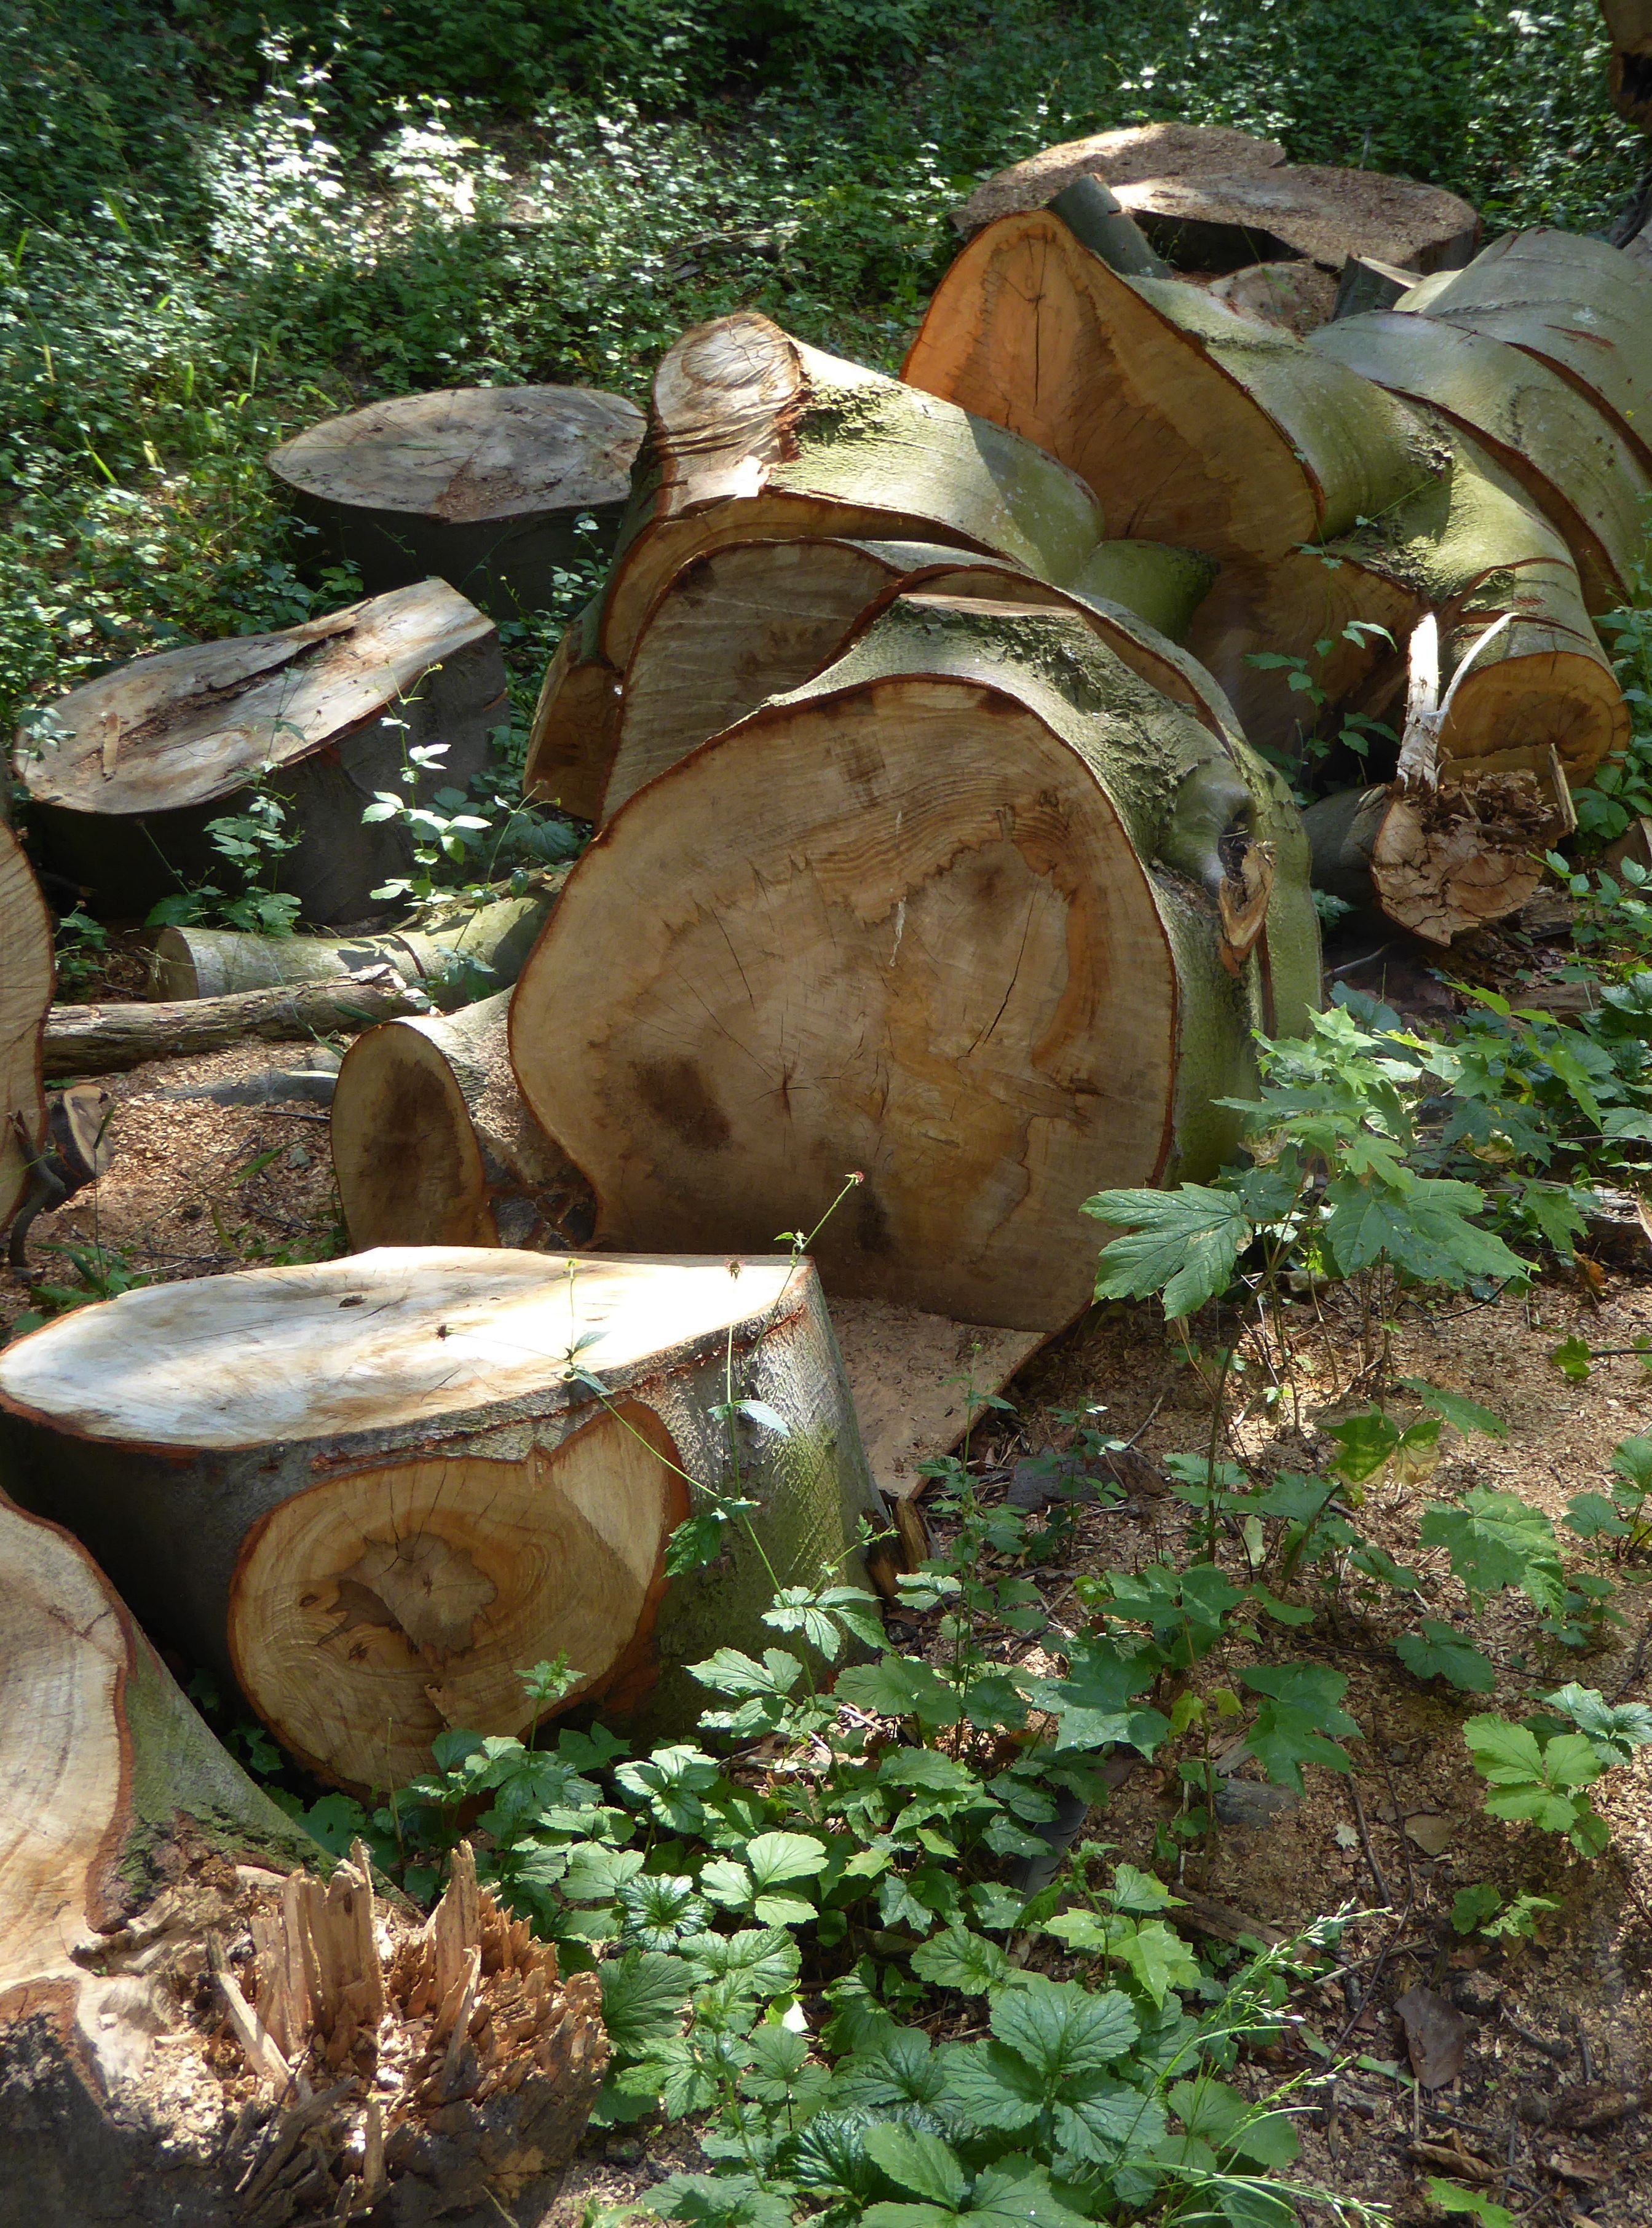
tree, nature, forest, wood, leaf, flower, log, autumn, firewood, garden, sculpture, woodland, water feature, sawn, natural colour, wood slices, woody plant, penny bun